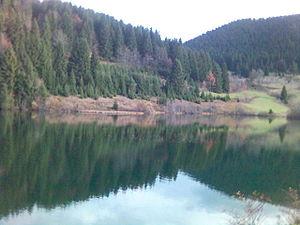
Cette page propose une liste des lacs de Bosnie-Herzégovine.
Kupres est une ville et une municipalité de Bosnie-Herzégovine située dans le canton 10 et dans la Fédération de Bosnie-et-Herzégovine. Selon les premiers résultats du recensement bosnien de 2013, la ville intra muros compte 3 099 habitants et la municipalité 5 573.